21st Arabian Gulf Cup

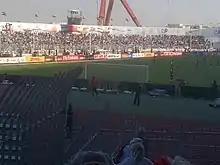
The third place match with Bahrain and Kuwait.

The football associations were given prize money for a fourth place and above finish in the competition in riyals.